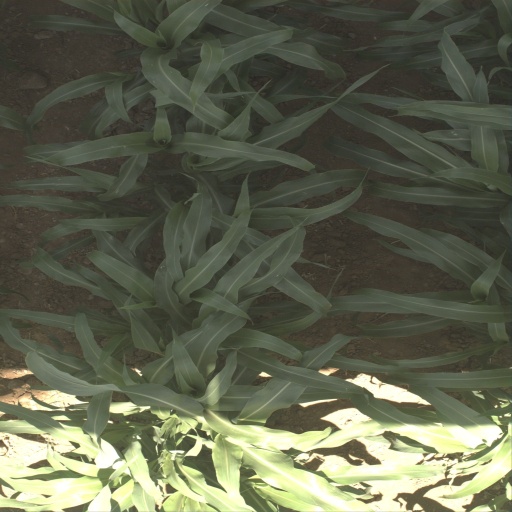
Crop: sorghum